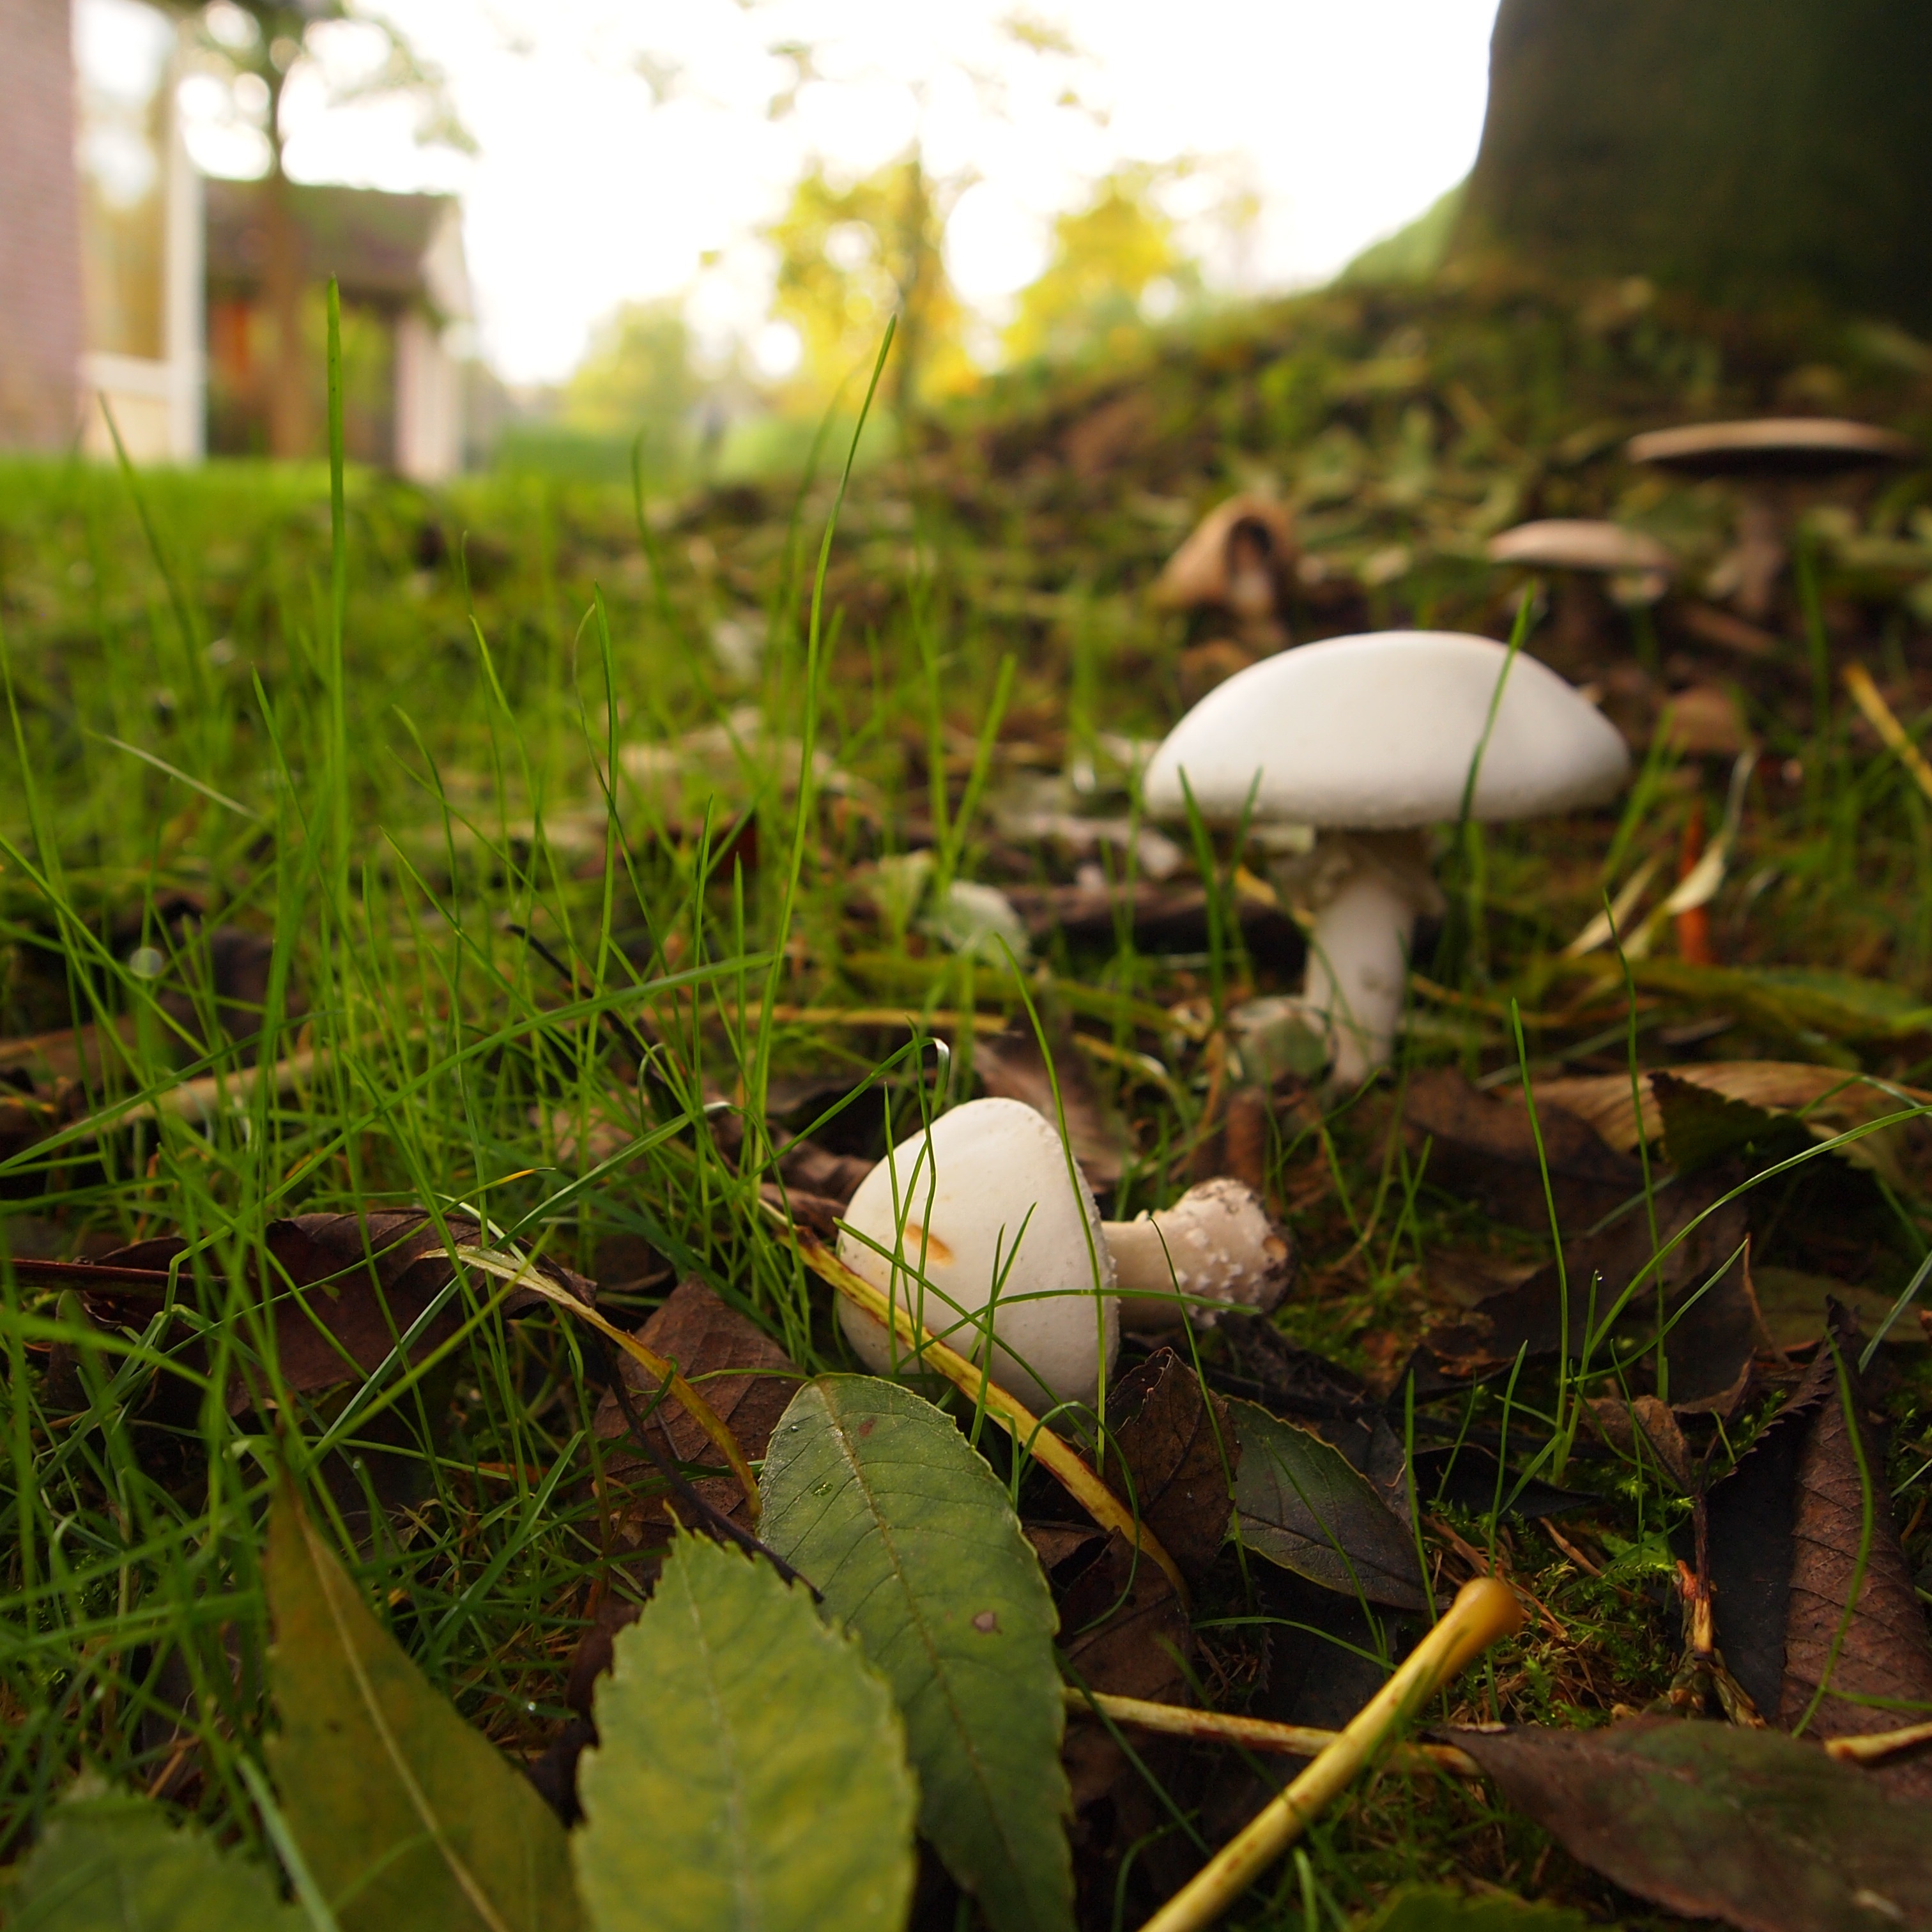
tree, nature, forest, grass, white, flower, green, jungle, slope, autumn, botany, mushroom, flora, fauna, fungus, mushrooms, rainforest, woodland, habitat, natural environment, agaricaceae, penny bun